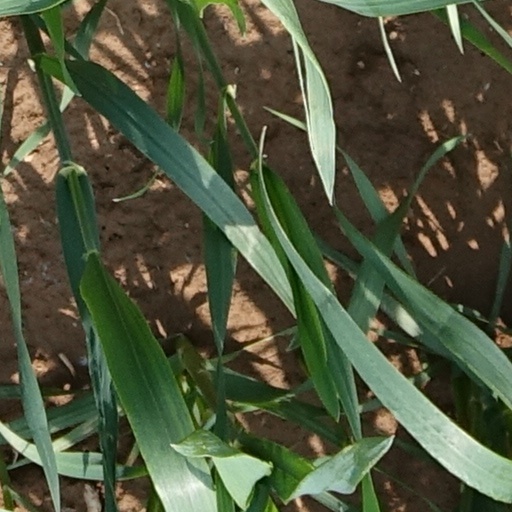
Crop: wheat